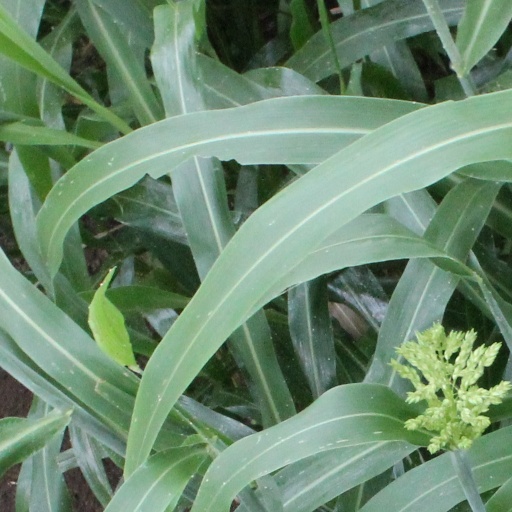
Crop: sorghum